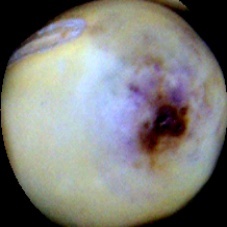
Label: Spotted